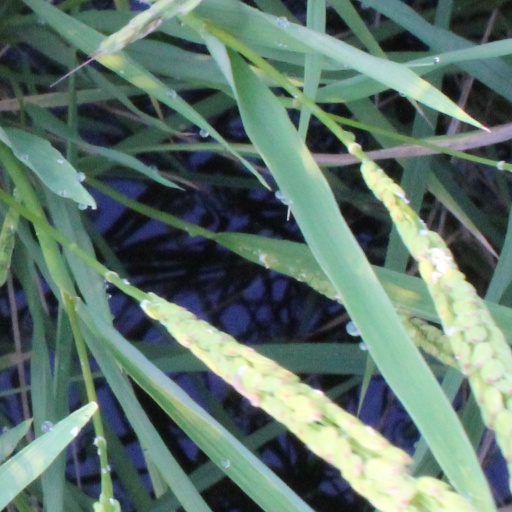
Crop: rice